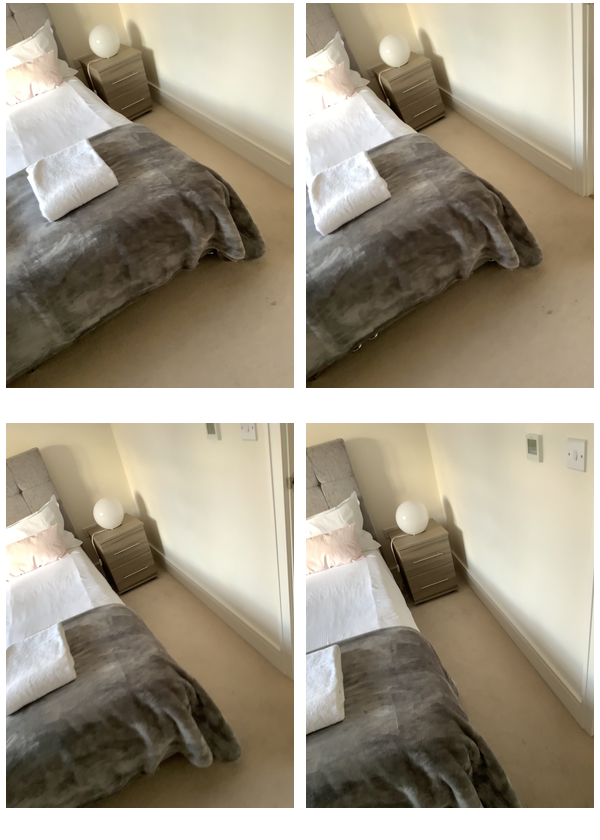Task instruction: Open the cabinet2.
Answer: {"task_instruction": "Open the cabinet2.", "nodes": ["knob1", "knob2", "kitchen cabinet"], "edges": [{"functional_relationship": "openorclose", "object1": "knob1", "object2": "kitchen cabinet", "spatial_relations": ["higher_than", "close"], "is_touching": true}, {"functional_relationship": "openorclose", "object1": "knob2", "object2": "kitchen cabinet", "spatial_relations": ["in_front_of", "close"], "is_touching": true}], "action_type": "pull", "function_type": "open_close_control"}